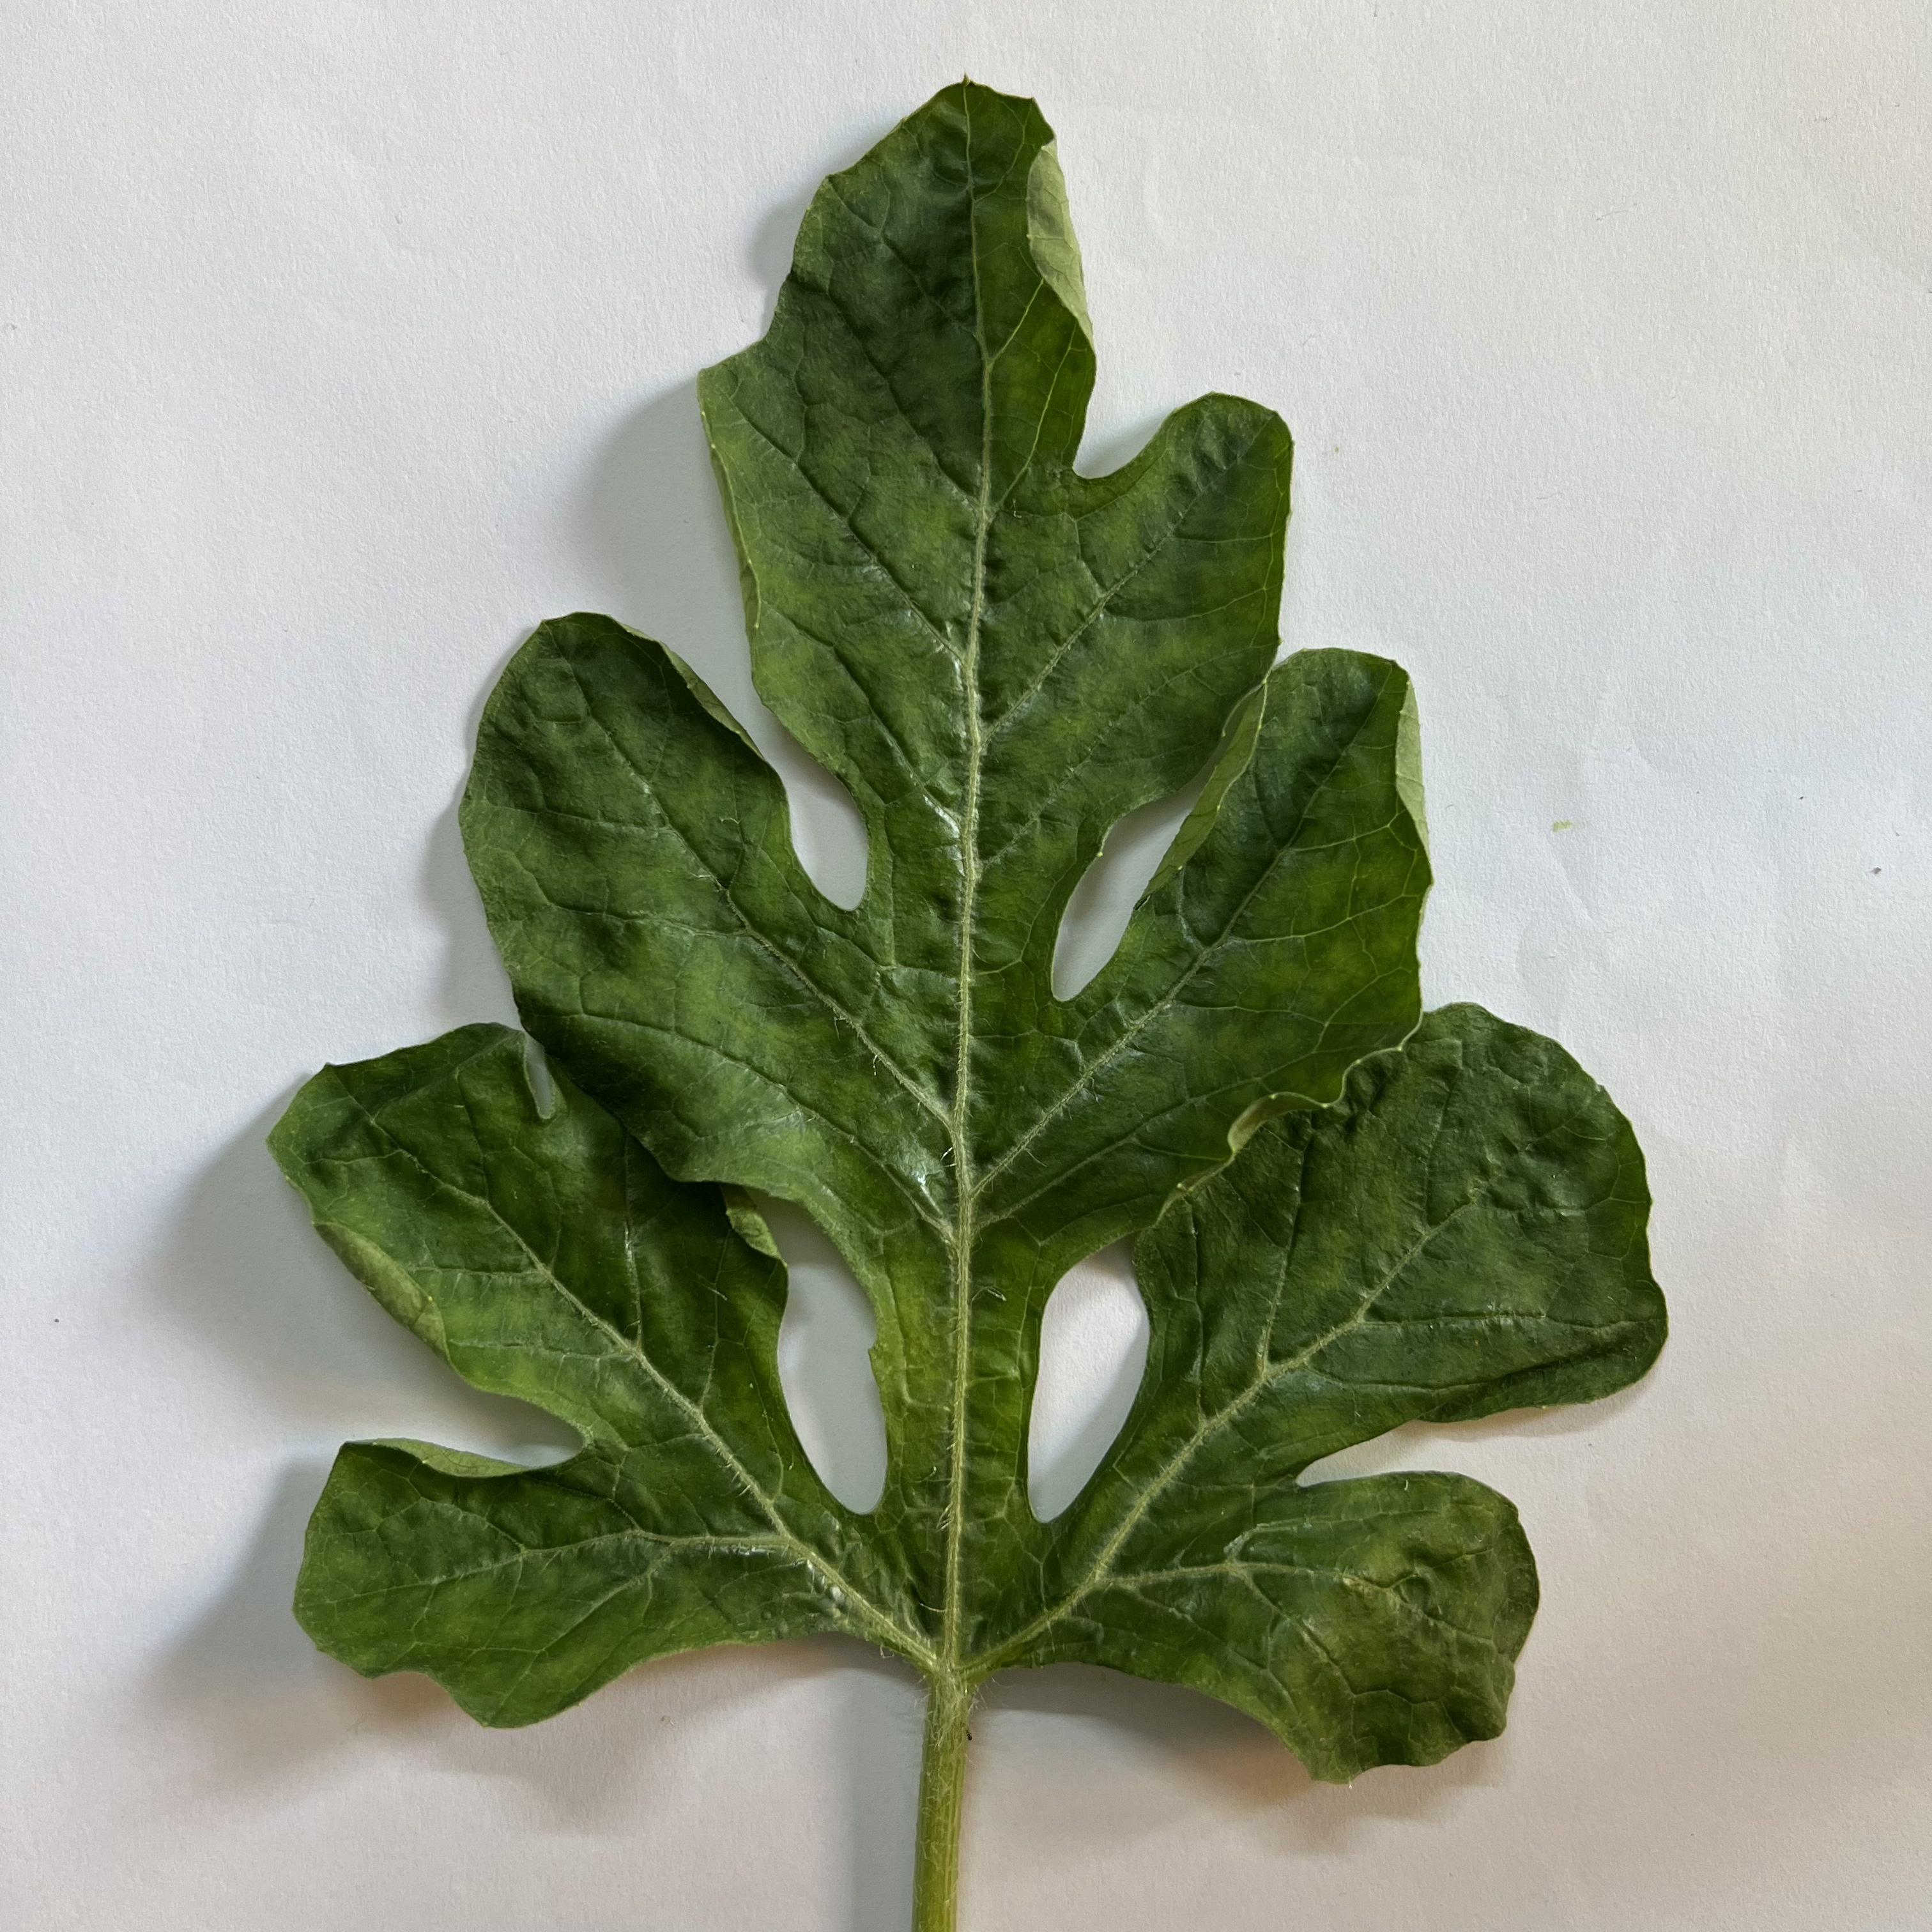
Label: Healthy